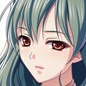
Portrait style: Anime Portrait